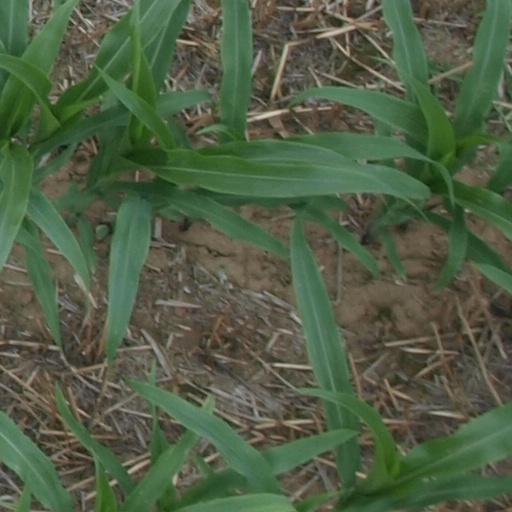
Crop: maize; corn